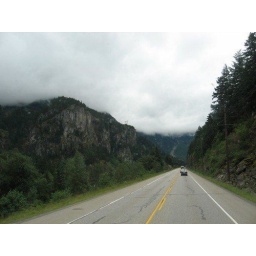
Cars driving in between mountains and a sky full of mist